Bart's Girlfriend

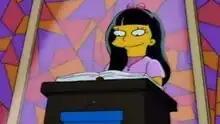
Jessica Lovejoy giving a sermon at church. Julie Kavner was impressed by the design of her eyes.

"Bart's Girlfriend" is the seventh episode of the sixth season of the American animated television series "The Simpsons". It originally aired on Fox in the United States on November 6, 1994. The plot of the episode follows the secret romance of Bart and Reverend Lovejoy's daughter Jessica, who makes her debut in this episode. Bart tries to end the romance when he discovers that, behind her innocent façade as a preacher's kid, she is an even bigger troublemaker than he is. Jessica steals the money from the church collection plate, leaving Bart to take the blame until Lisa exposes the truth.